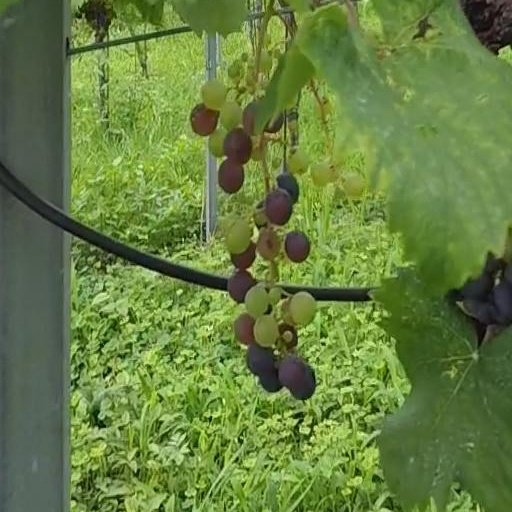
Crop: grape